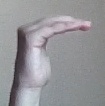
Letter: haa